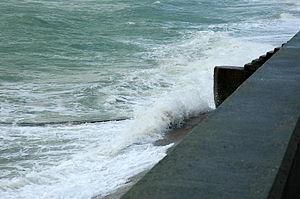
Glauque, du grec γλαυκός [glaukós] par l'intermédiaire du latin glaucus, désigne une couleur claire qui fait partie du champ chromatique des verts grisés.